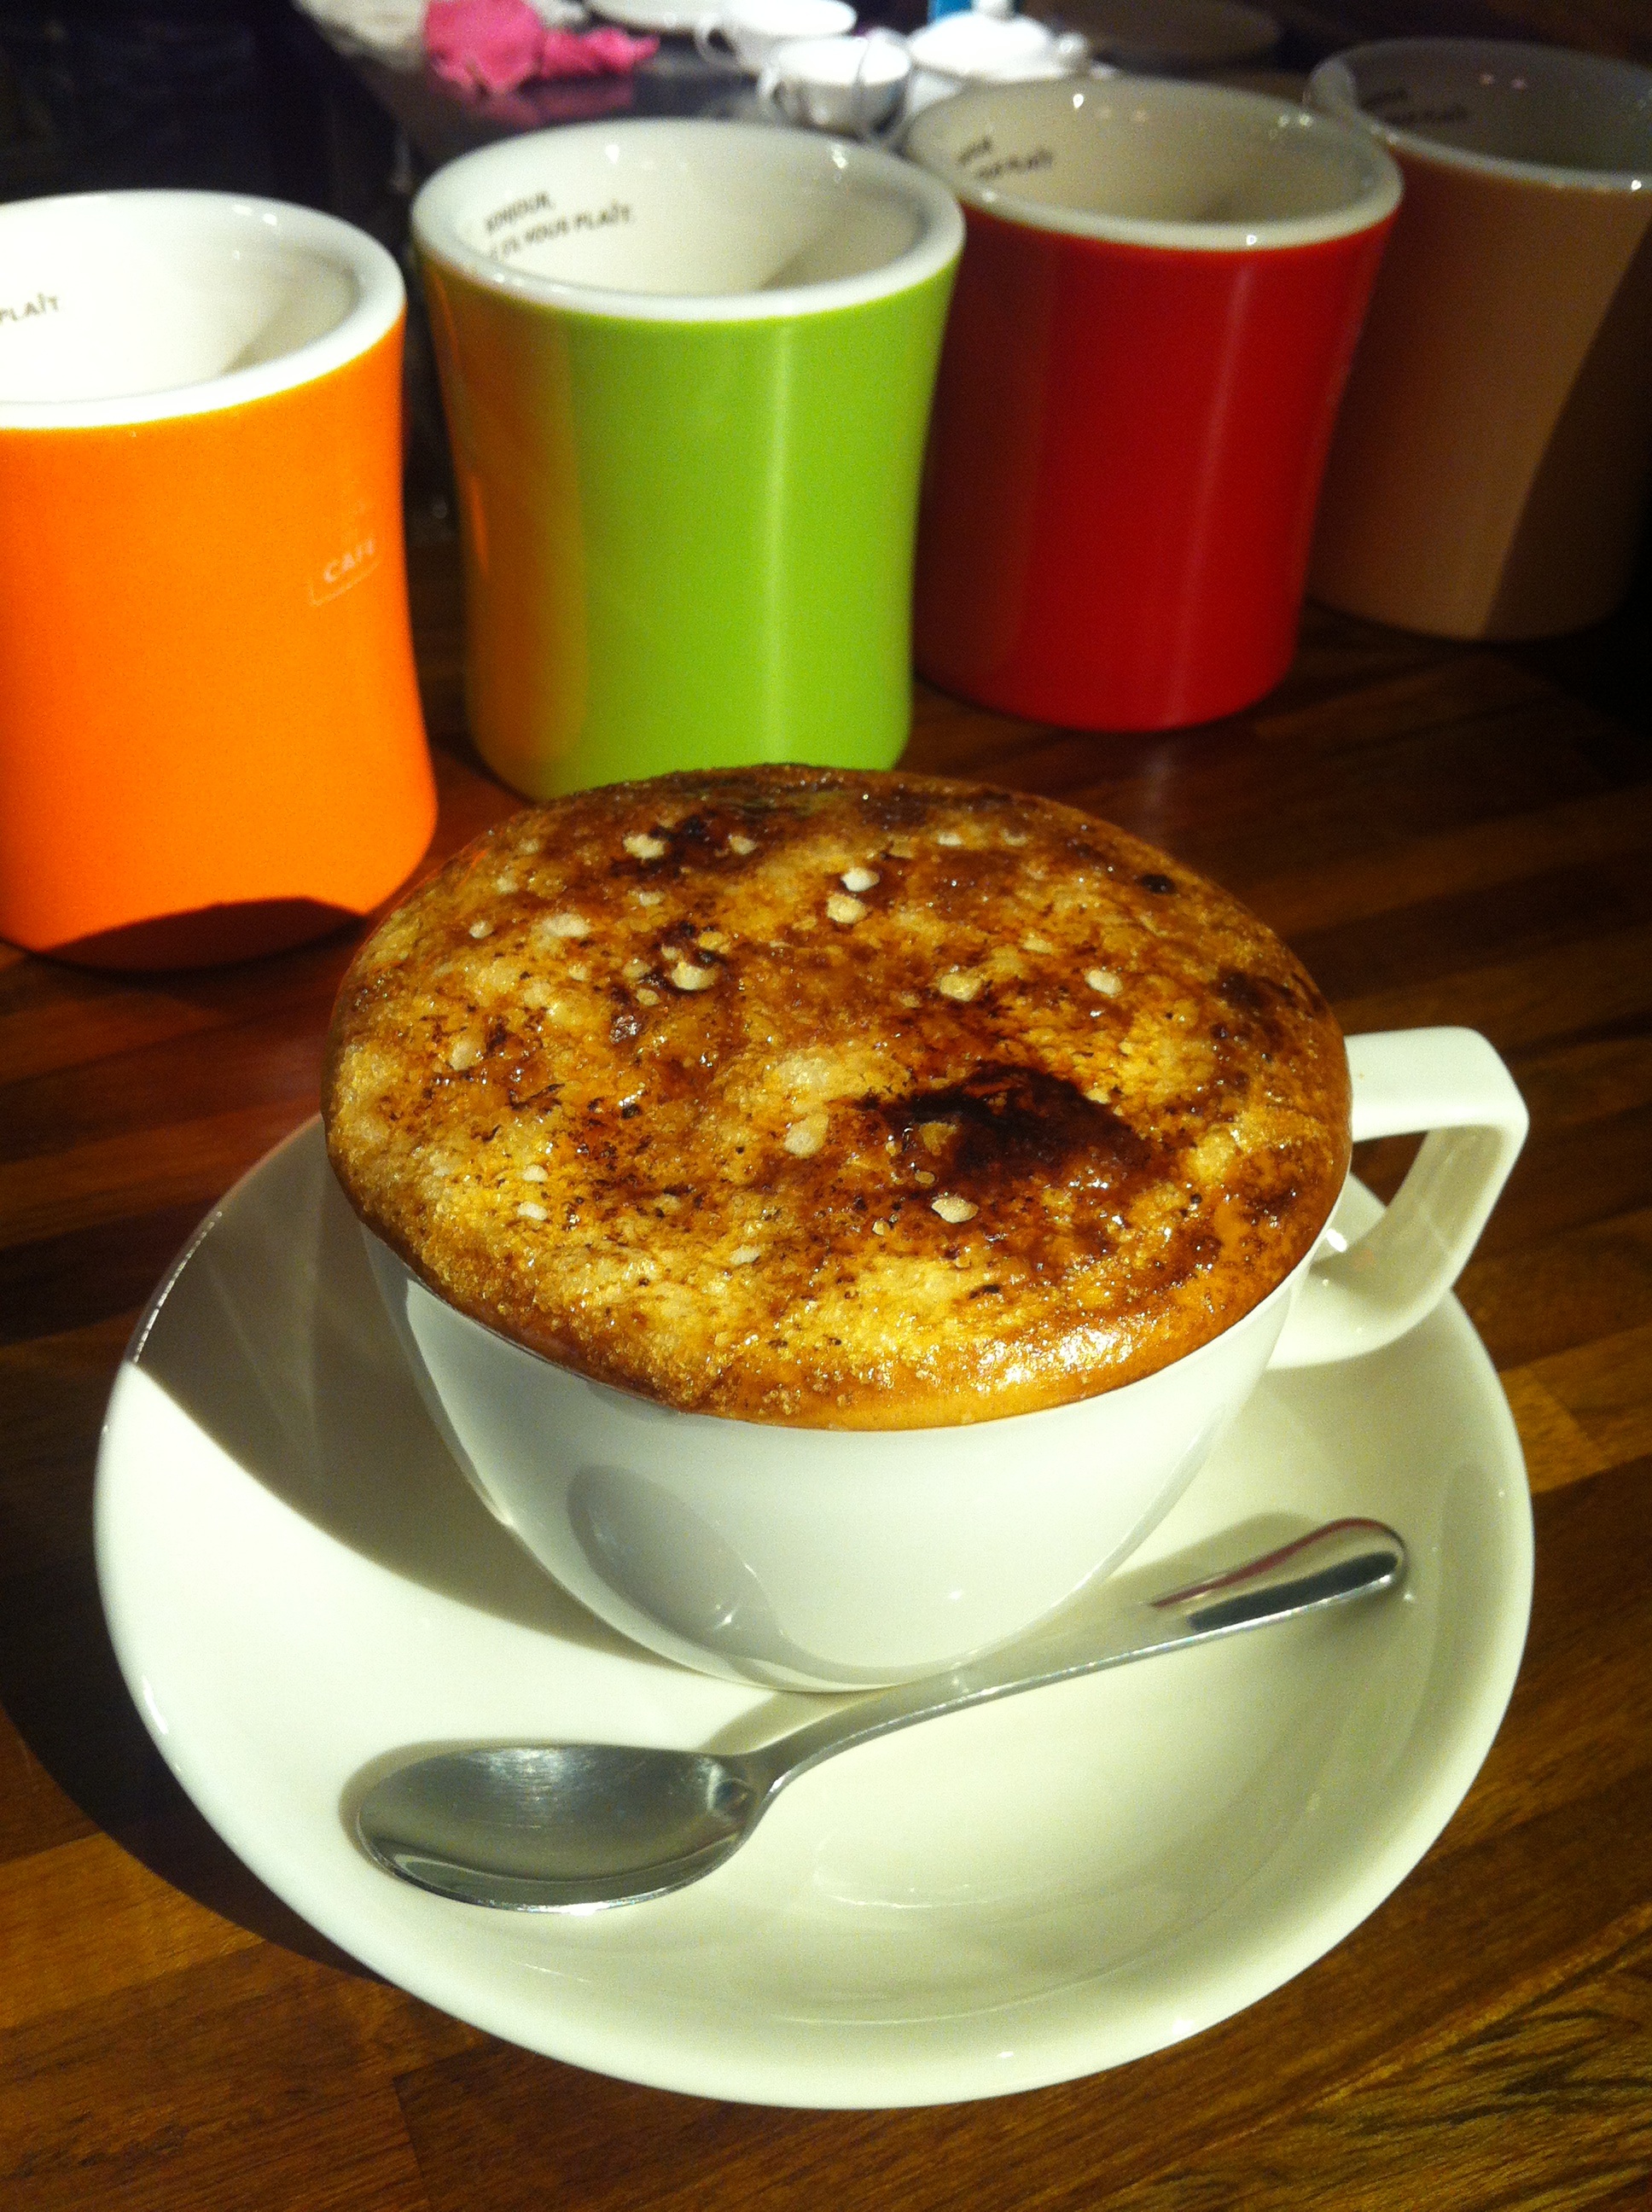
coffee, dish, meal, food, produce, color, breakfast, baking, mug, dessert, cuisine, souffle, baked goods, flavor